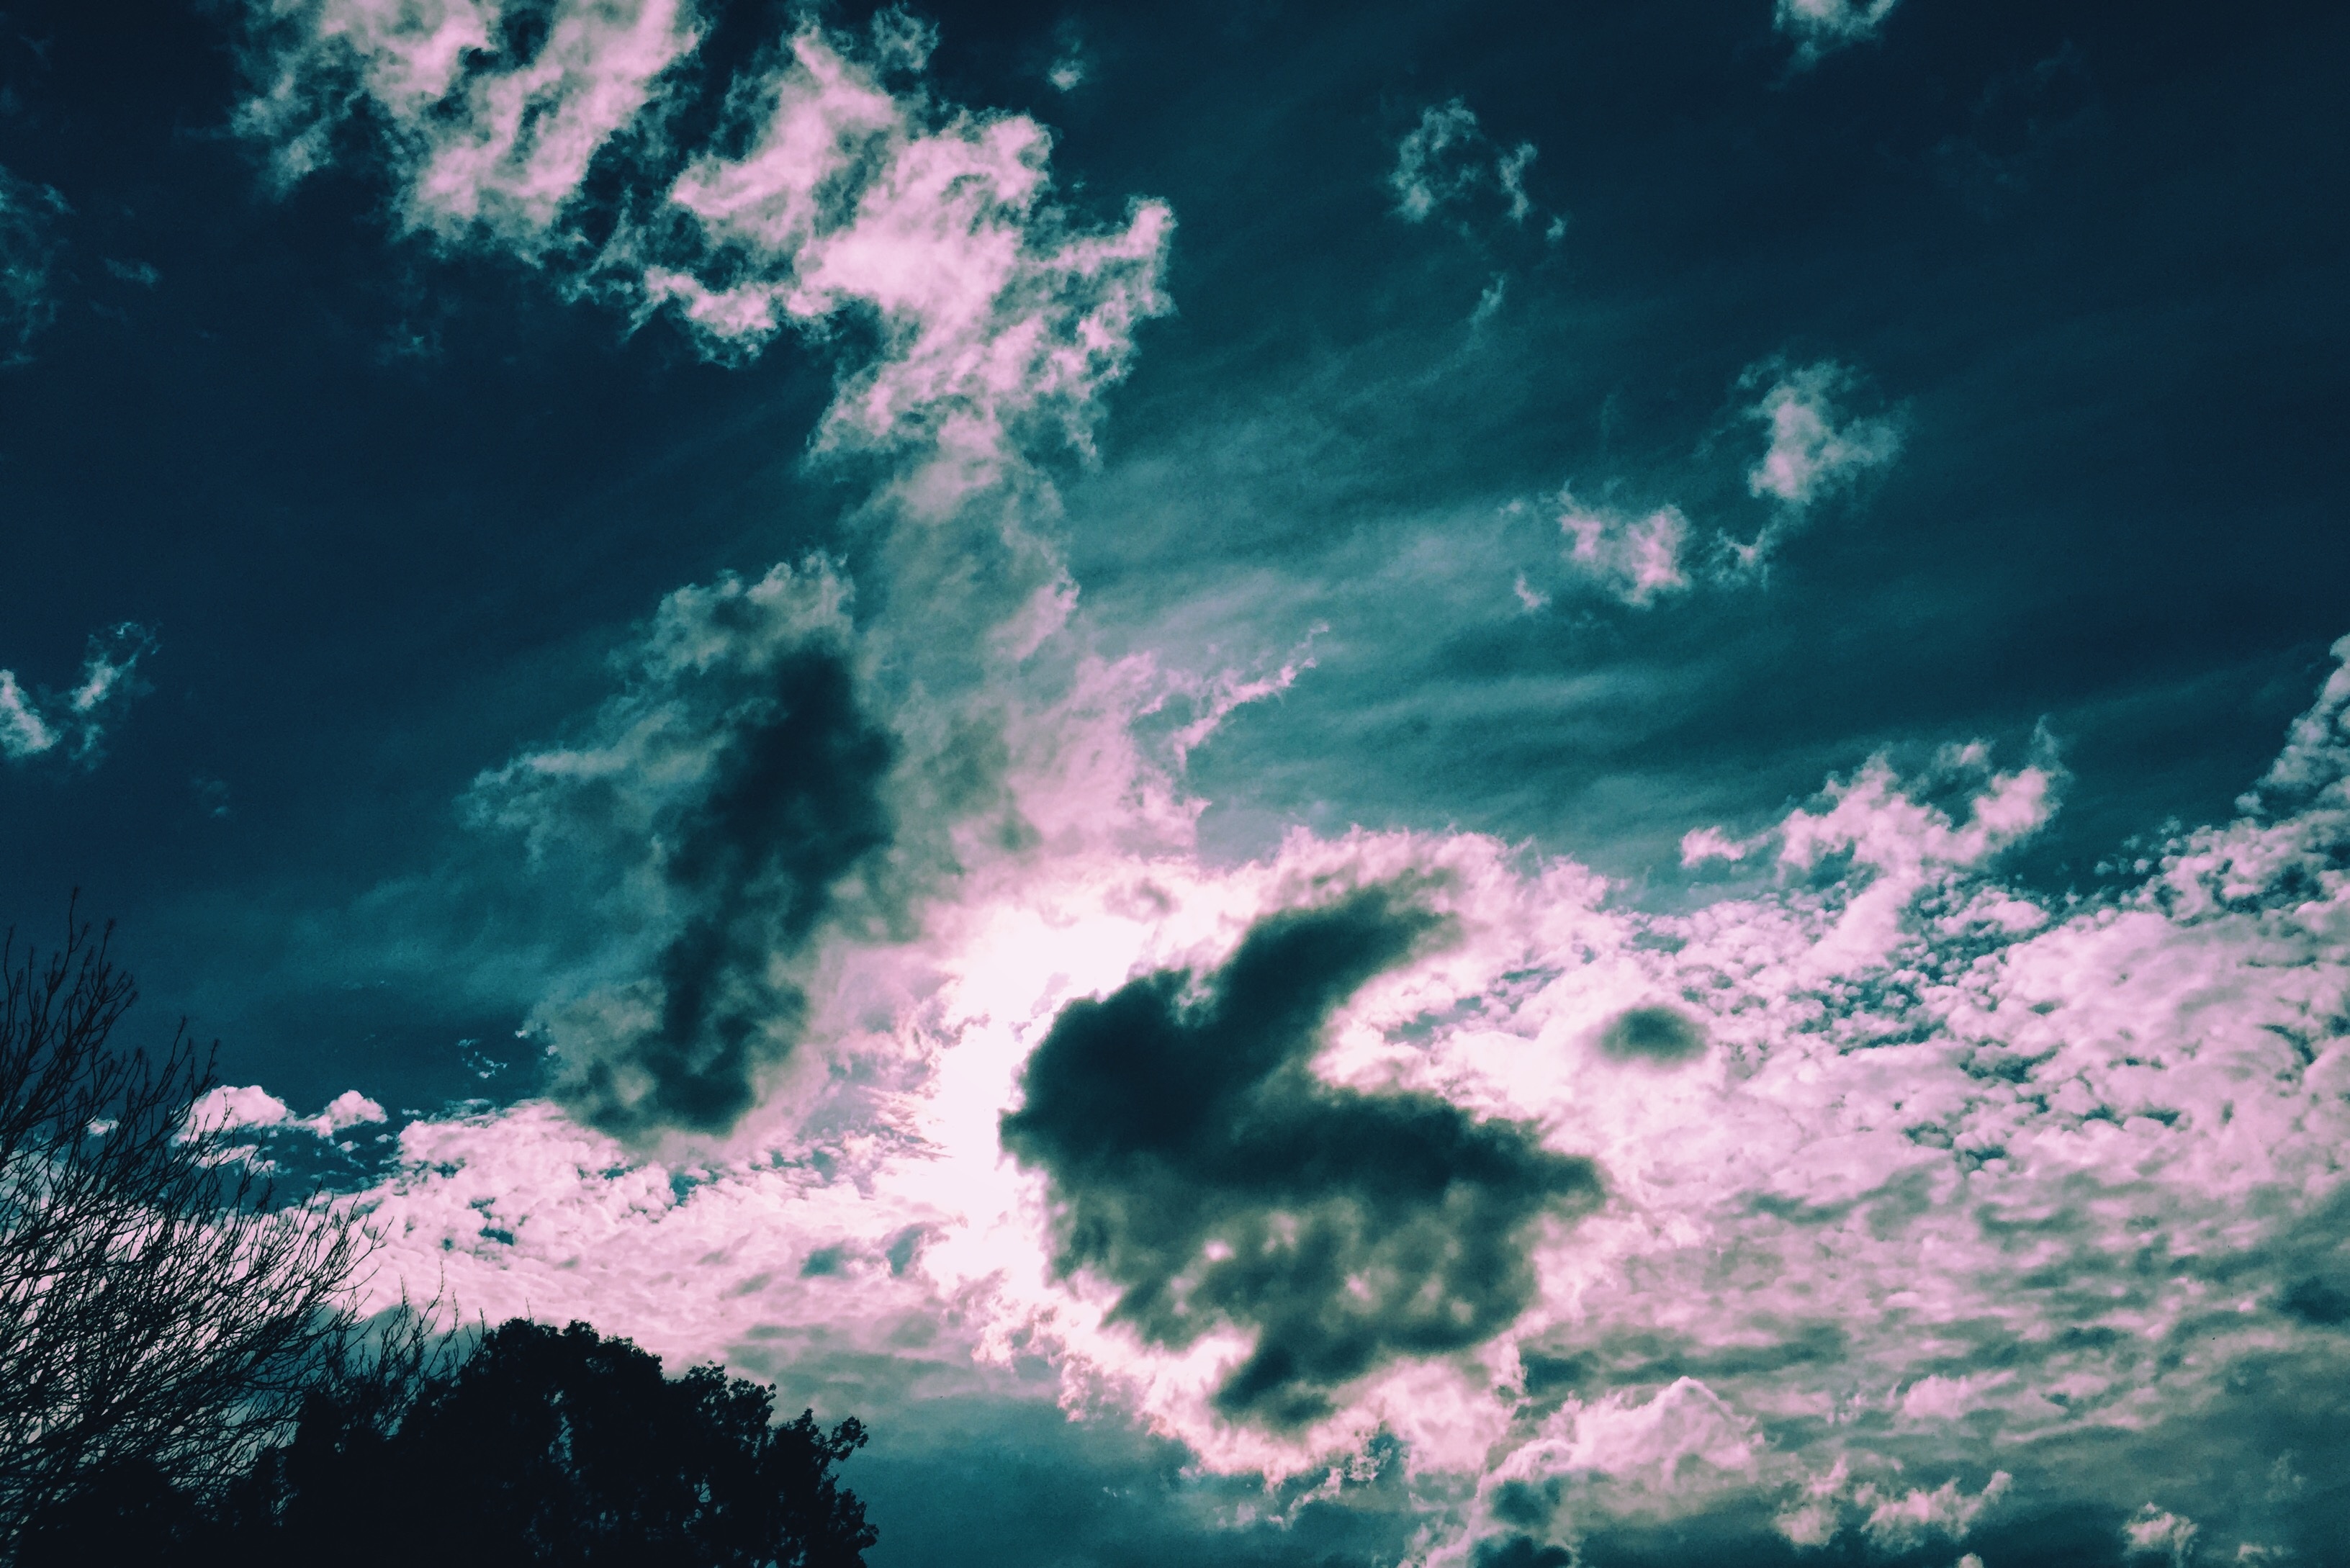
sea, horizon, cloud, sky, sunlight, wave, atmosphere, darkness, meteorological phenomenon, atmosphere of earth, wind wave